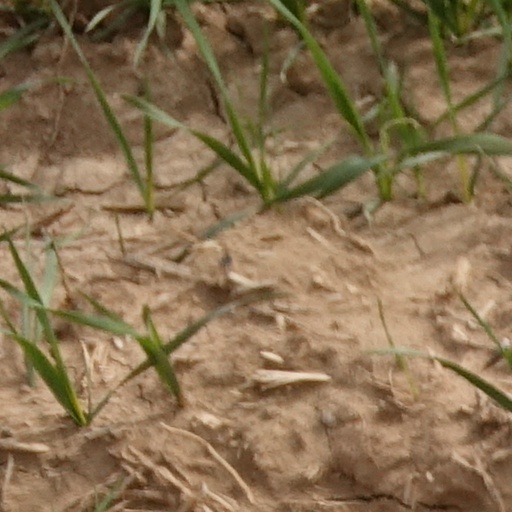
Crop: wheat